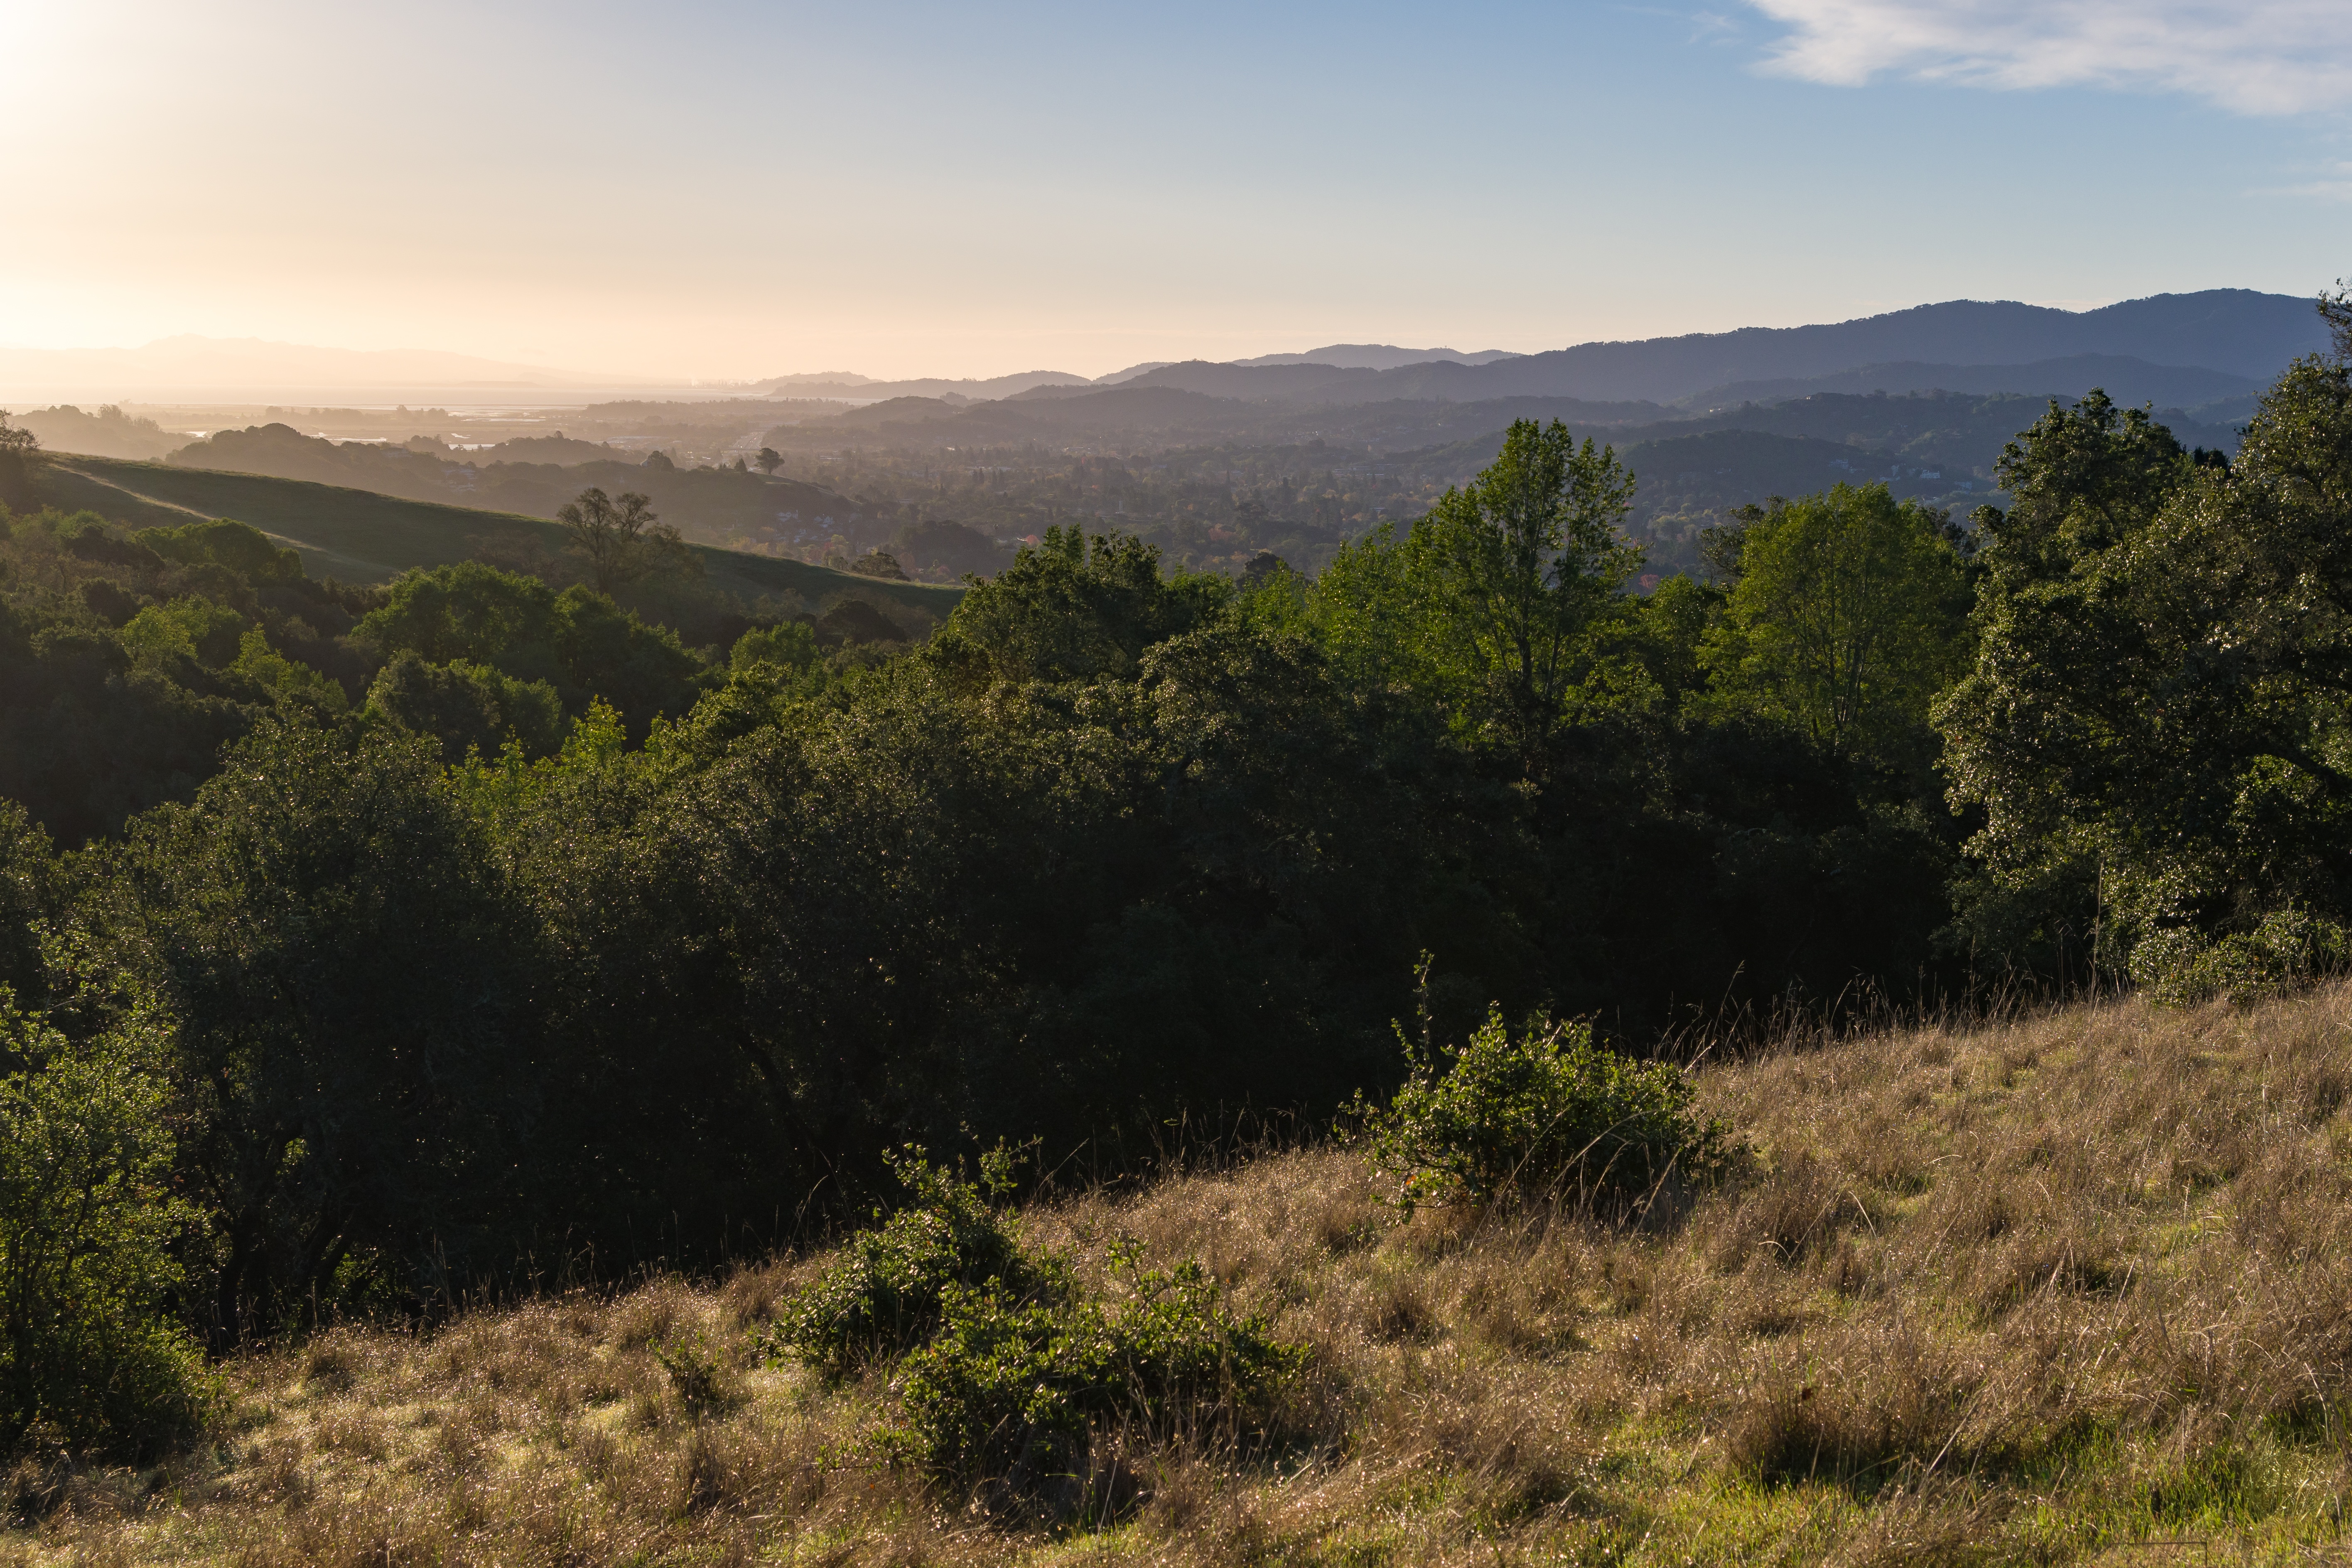
landscape, tree, nature, forest, grass, wilderness, mountain, trail, meadow, morning, hill, adventure, valley, mountain range, ridge, grassland, plateau, habitat, ecosystem, rural area, natural environment, geographical feature, atmospheric phenomenon, mountainous landforms